Tlaxcala

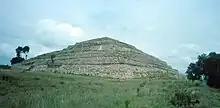
The Flower Pyramid at Xochitécatl

Cacaxtla was built later than Xochitécatl, between 600 and 900 A.D., and is the far larger of the two. It was only re-discovered in 1975, by farmers from the nearby town of San Miguel del Milago, who began discovering archaeological artifacts in the fields. The main attractions here are the murals, painted with pigments sourced from local minerals. Some of the best works include the Scorpion Man at the Venus Temple, Cacaxtli with corn plant at the Red Temple, the Battle Mural (which is 22 meters long, portraying 48 human figures), and the Bird Man and the Jaguar Man found in “Porch A.”